Jan van der Heyden

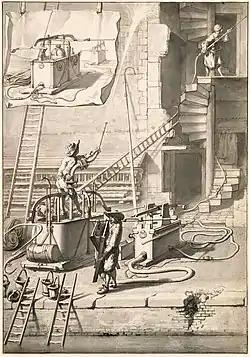
"Comparison of the old fire engines with Van der Heijden's hose fire engine", drawing by Jan van der Heyden

Van der Heyden's scenes are usually bathed in a brilliant, crisp light of almost unnatural clarity. Van der Heyden's skill in distributing areas of light and shade and his mastery of subtle atmospheric effects contribute to the sense of coherence and unity of his works.